Polish–Lithuanian Commonwealth

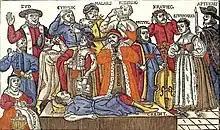
Social strata in the Commonwealth's society in 1655. From left: Jew, barber surgeon, painter, butcher, musician, tailor, barmaid, pharmacist, shoemaker, goldsmith, merchant and Armenian

The introduction of Baroque architecture was marked by construction of several Jesuit and Roman Catholic churches across Poland and Lithuania, notably the Peter and Paul Church in Kraków, the Corpus Christi Church in Nesvizh, Lublin Cathedral and UNESCO-enlisted sanctuary at Kalwaria Zebrzydowska. Fine examples of decorative Baroque and Rococo include Saint Anne's in Kraków and the Fara Church in Poznań. Another characteristic is the common usage of black marble. Altars, fonts, portals, balustrades, columns, monuments, tombstones, headstones and whole rooms (e.g. Marble Room at the Royal Castle in Warsaw, St. Casimir Chapel of the Vilnius Cathedral and Vasa Chapel at Wawel Cathedral) were extensively decorated with black marble, which became popular after the mid-17th century.